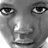
Emotion: sad